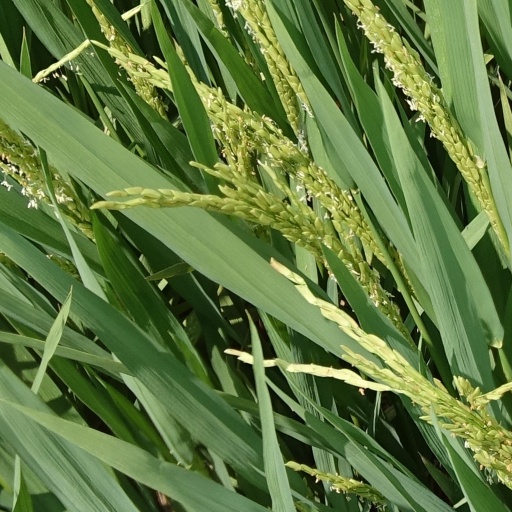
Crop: rice